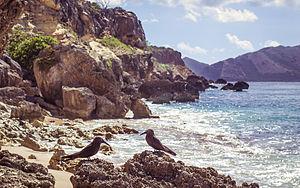
Les noddis bruns se réunissent sur les côtes de l'ilet Tintamarre (Saint-Martin) pour nicher. Reserve Naturelle de Saint-Martin
Saint-Martin est une île du nord-est des Antilles située à 250 km au nord de la Guadeloupe et 240 km à l'est de Porto Rico. D'une superficie de 93 km², elle compte 75 000 habitants. Elle est partagée entre deux États par une frontière de 10 km séparant :